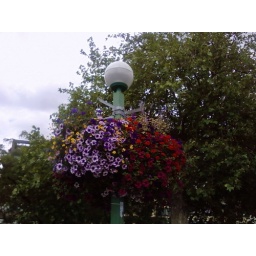
A colorful hanging basket adorns a light post near Pike Place.